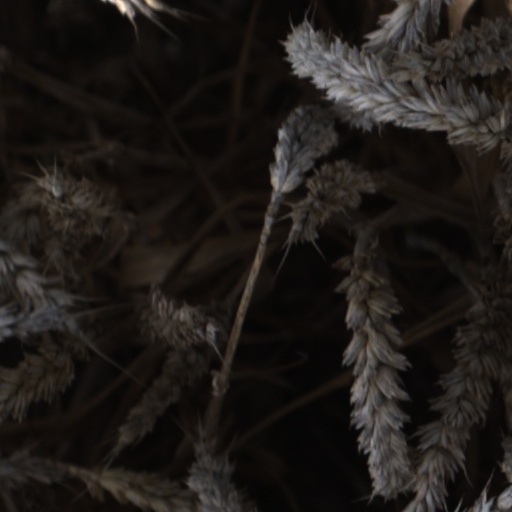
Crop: wheat